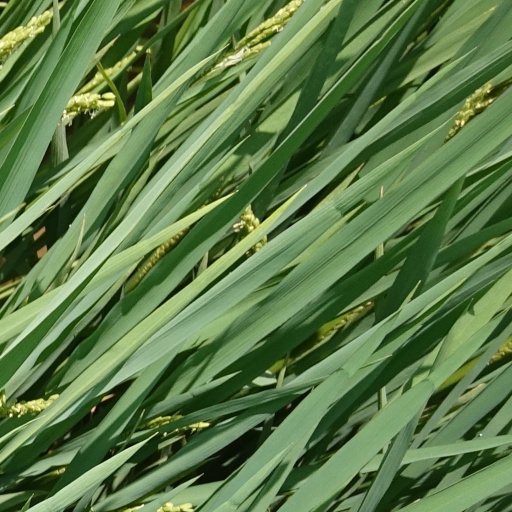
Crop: rice